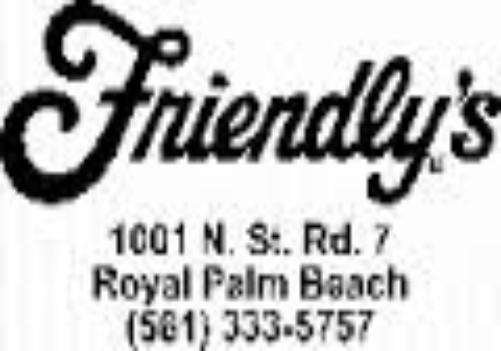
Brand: Friendly's
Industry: Food